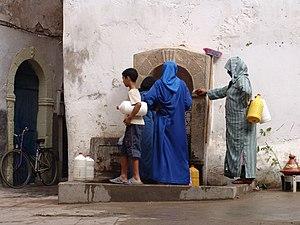
Essaouira - Médina - Une fontaine publique dans le mellah